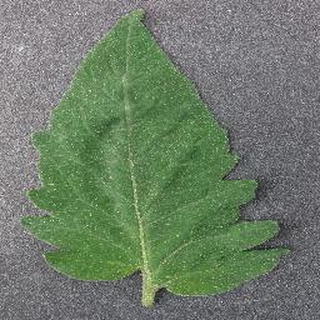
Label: healthy_tomato